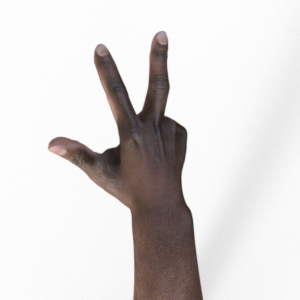
Label: scissors